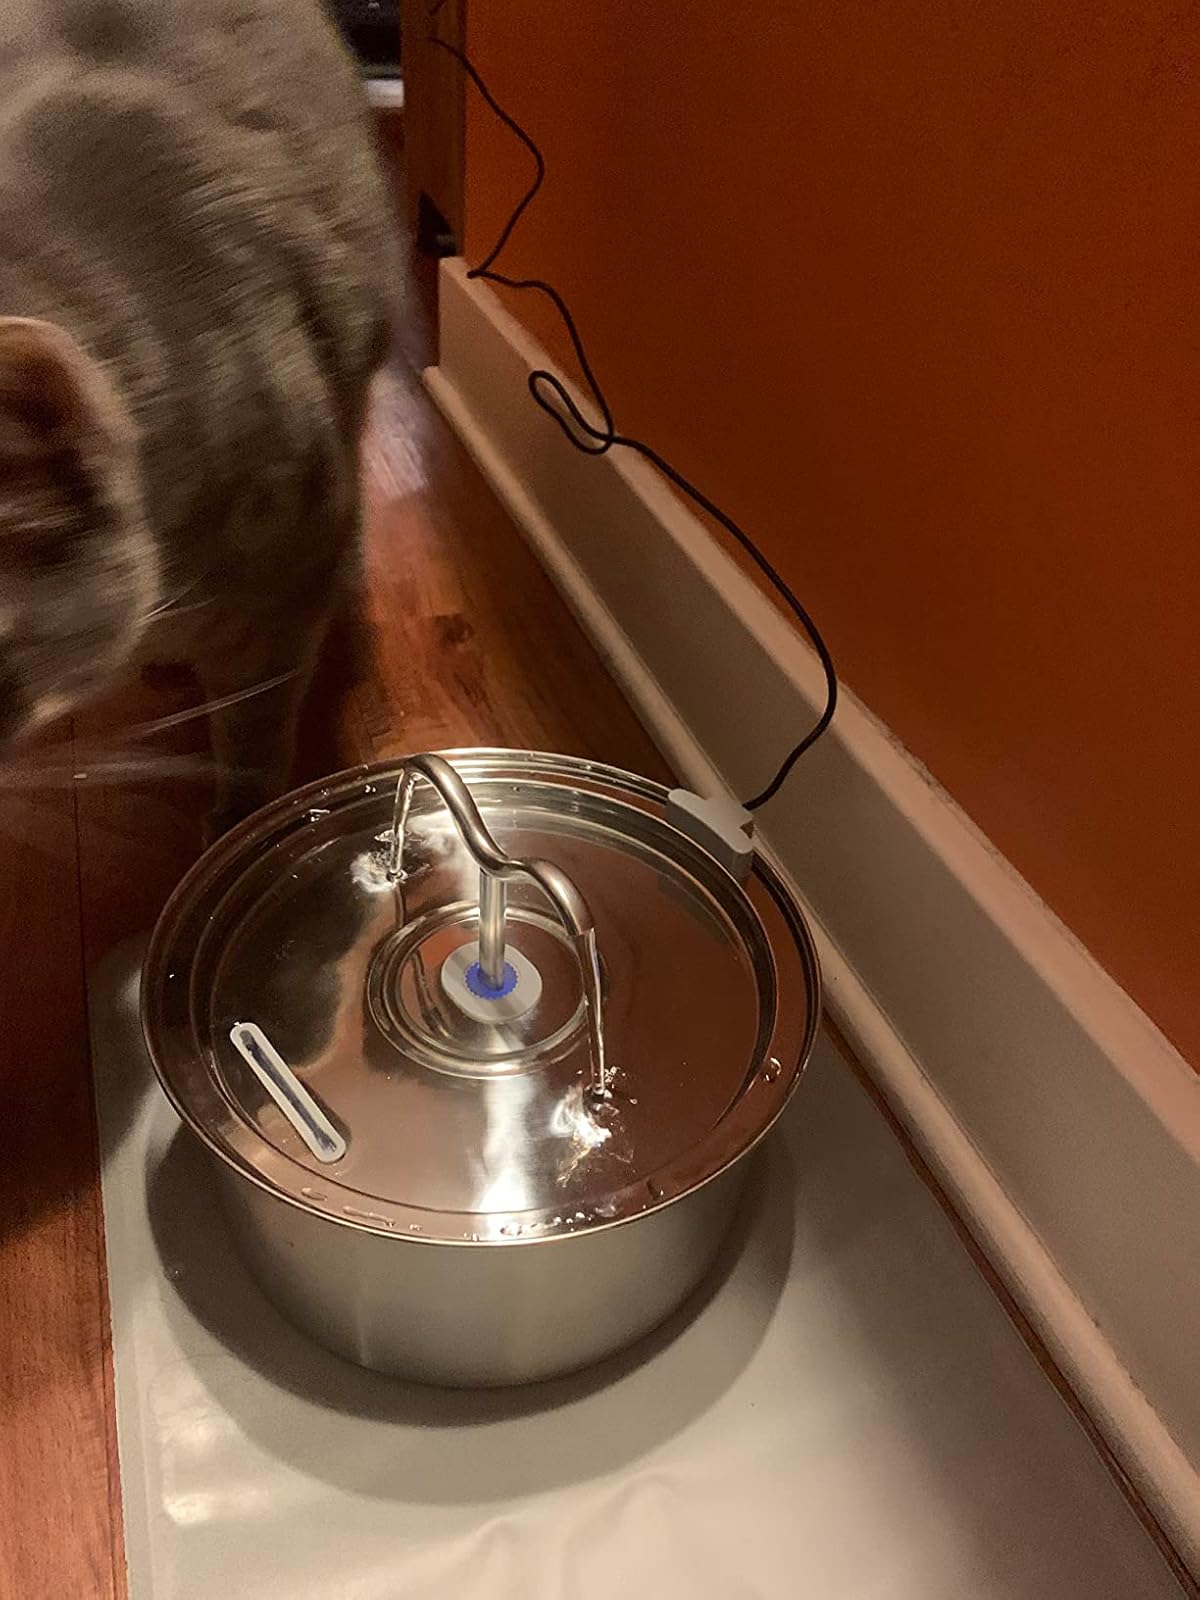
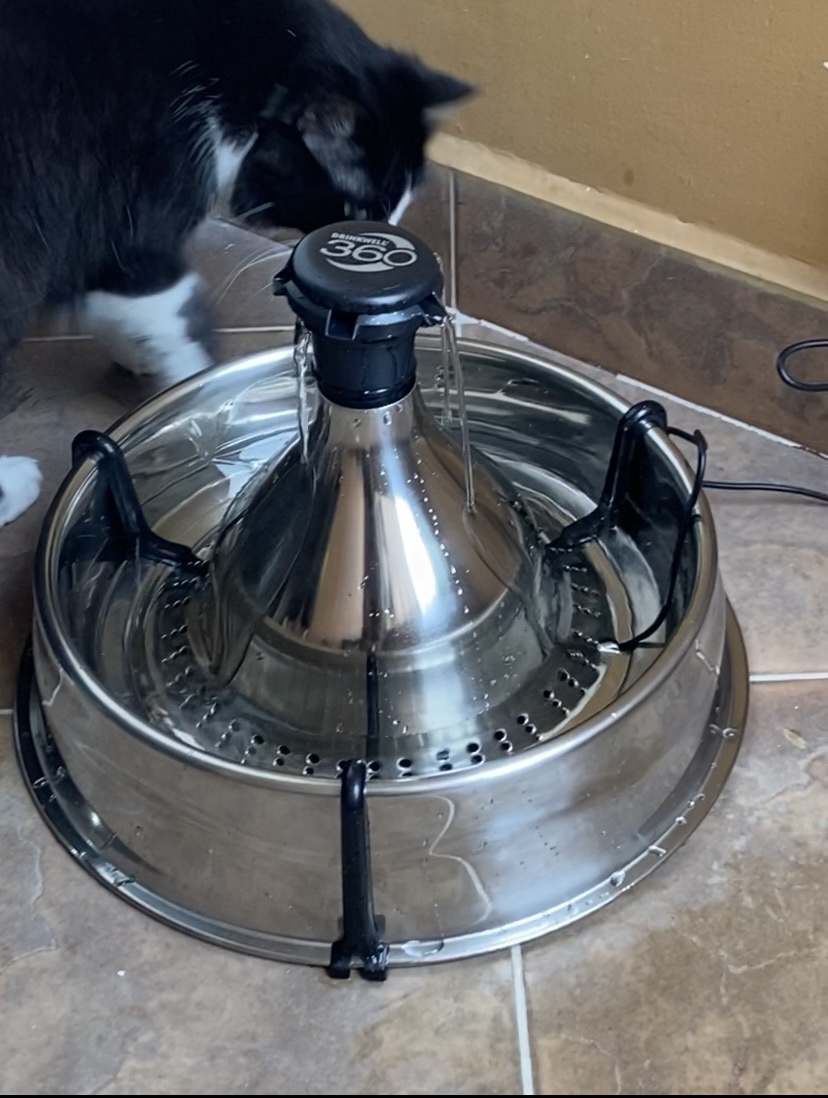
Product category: items_bowl
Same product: no